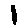
Label: 1